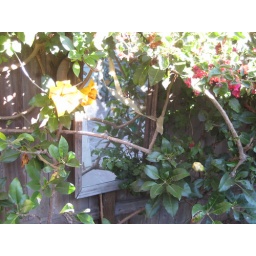
a bird in the mirror